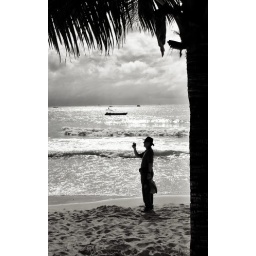
cowboy at the shore in black and white